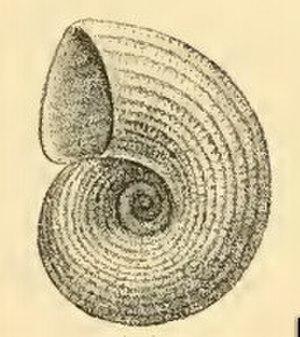
Les Tornidae constituent une famille de mollusques gastéropodes de l'ordre des Littorinimorpha.